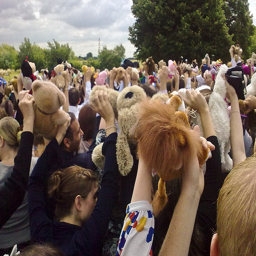
Many people are joining a special event with many other.
A large group of people holding up stuffed animals.
a number of people in a crowd with stuffed animals
A group of people who are holding up teddy bears.
People in a crowd are holding up teddy bears.